1994 Football League Second Division play-off final

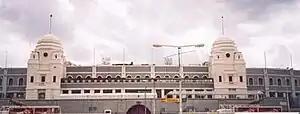
The final took place at Wembley Stadium.

The 1994 Football League Second Division play-off final was an association football match which was played on 29 May 1994 at Wembley Stadium, London, between Burnley and Stockport County. It was to determine the third and final team to gain promotion from the Football League Second Division, the third tier of English football, to the First Division. The top two teams of the 1993–94 Football League Second Division, Reading and Port Vale, gained automatic promotion, while the teams placed from third to sixth place took part in play-off semi-finals; the winners of these competed for the final place in the First Division for the 1994–95 season. Burnley and Stockport County beat Plymouth Argyle and York City, respectively, in the semi-finals.